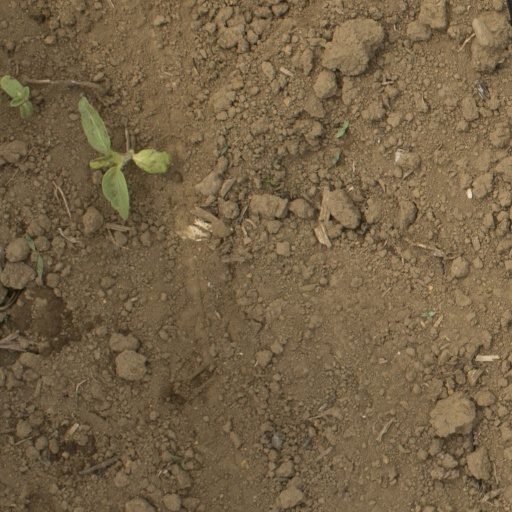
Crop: Jerusalem artichoke